Chris Best

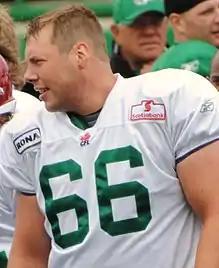
Best with the Saskatchewan Roughriders

Chris Best (born April 3, 1983) is a former Canadian football guard who played 10 seasons for the Saskatchewan Roughriders of the Canadian Football League. He played CIS Football at Waterloo, as well as playing four seasons in the United States at Duke University. He graduated from Duke University in 2005 with a degree in Mechanical Engineering, and is currently finishing his master's degree from the University of Waterloo.